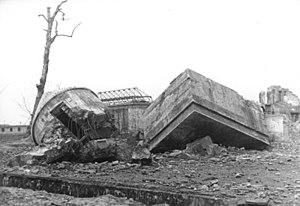
Le Führerbunker est le nom usuellement employé pour désigner un complexe de salles souterraines construit au centre de Berlin pendant le Troisième Reich, qui était l'un des Führerhauptquartiere dont disposait Adolf Hitler. C'est là qu'il s'est retranché puis suicidé à la fin de la Seconde Guerre mondiale, alors que les troupes soviétiques progressaient vers la capitale allemande puis y pénétraient.
La Neue Reichskanzlei fut entre 1938 et 1945, la résidence officielle d'Adolf Hitler, le chef de l'État allemand. Il en avait confié la conception et la réalisation à son architecte personnel Albert Speer et à Arno Breker la création de sculptures pour la décorer.
Les derniers jours d'Adolf Hitler se déroulèrent à Berlin, au Führerbunker, où le dictateur avait pris ses quartiers le 16 janvier 1945. Totalement coupé de la réalité, oscillant entre l'espoir chimérique d'une victoire sur l'Armée rouge et des pulsions autodestructrices, il assista, impuissant, à la prise de la capitale par les forces soviétiques et à la trahison de certains de ses proches, avant de décider de mettre fin à ses jours. La cause généralement acceptée de la mort d'Adolf Hitler, le 30 avril 1945, est le suicide par balle, son épouse Eva Braun s'étant empoisonnée au cyanure. Les circonstances exactes du suicide du Führer, l'identification et le sort réservé à sa dépouille restent cependant controversés.